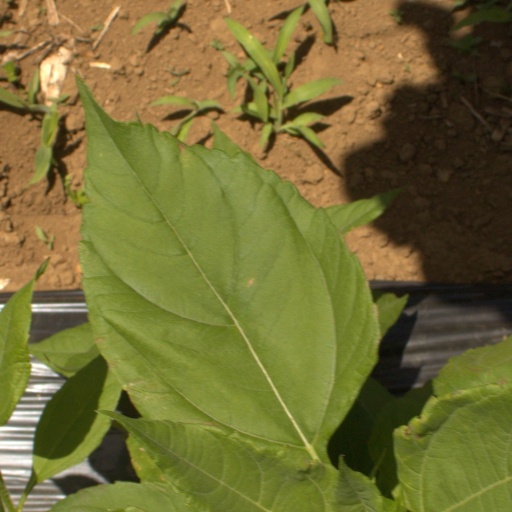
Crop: Jerusalem artichoke